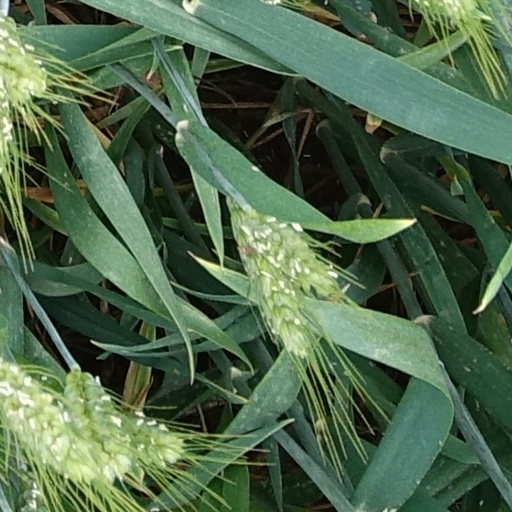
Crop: wheat